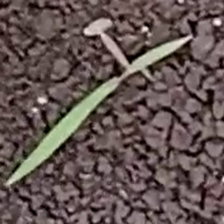
Weed species: Digitaria_SP_(Digitaria Sanguinalis )